Berlin Hauptbahnhof

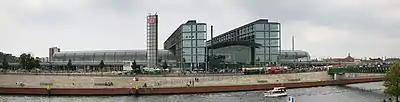
Panorama

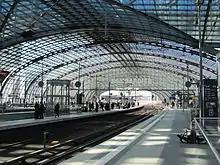
Elevated platforms

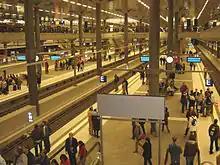
Underground platforms

Berlin Hauptbahnhof is part of the mushroom concept in Berlin, in which the station forms a connecting point for converging and intersecting lines of different modes of public transport.